Michael Higgins (glass artist)

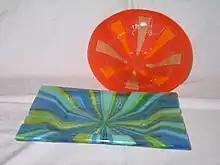
Work from the Higgins Glass studio

Michael Higgins (September 29, 1908 in London – February 13, 1999 in Riverside, Illinois) was an American glass artist.